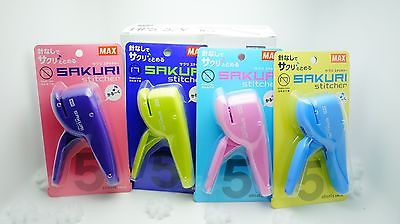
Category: stapler